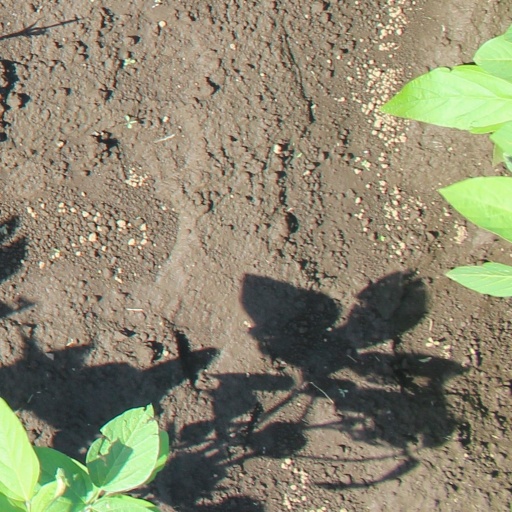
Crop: soybean